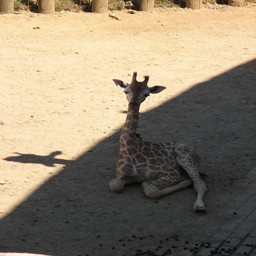
A young giraffe lying on the ground in the shade
A small giraffe sitting on the ground in a shadow.
a  baby giraffe lying on a sandy floor looking up at an adult  giraffe
A baby giraffe is laying down on sandy ground in the shade.
A small giraffe sitting down on a dirt field.